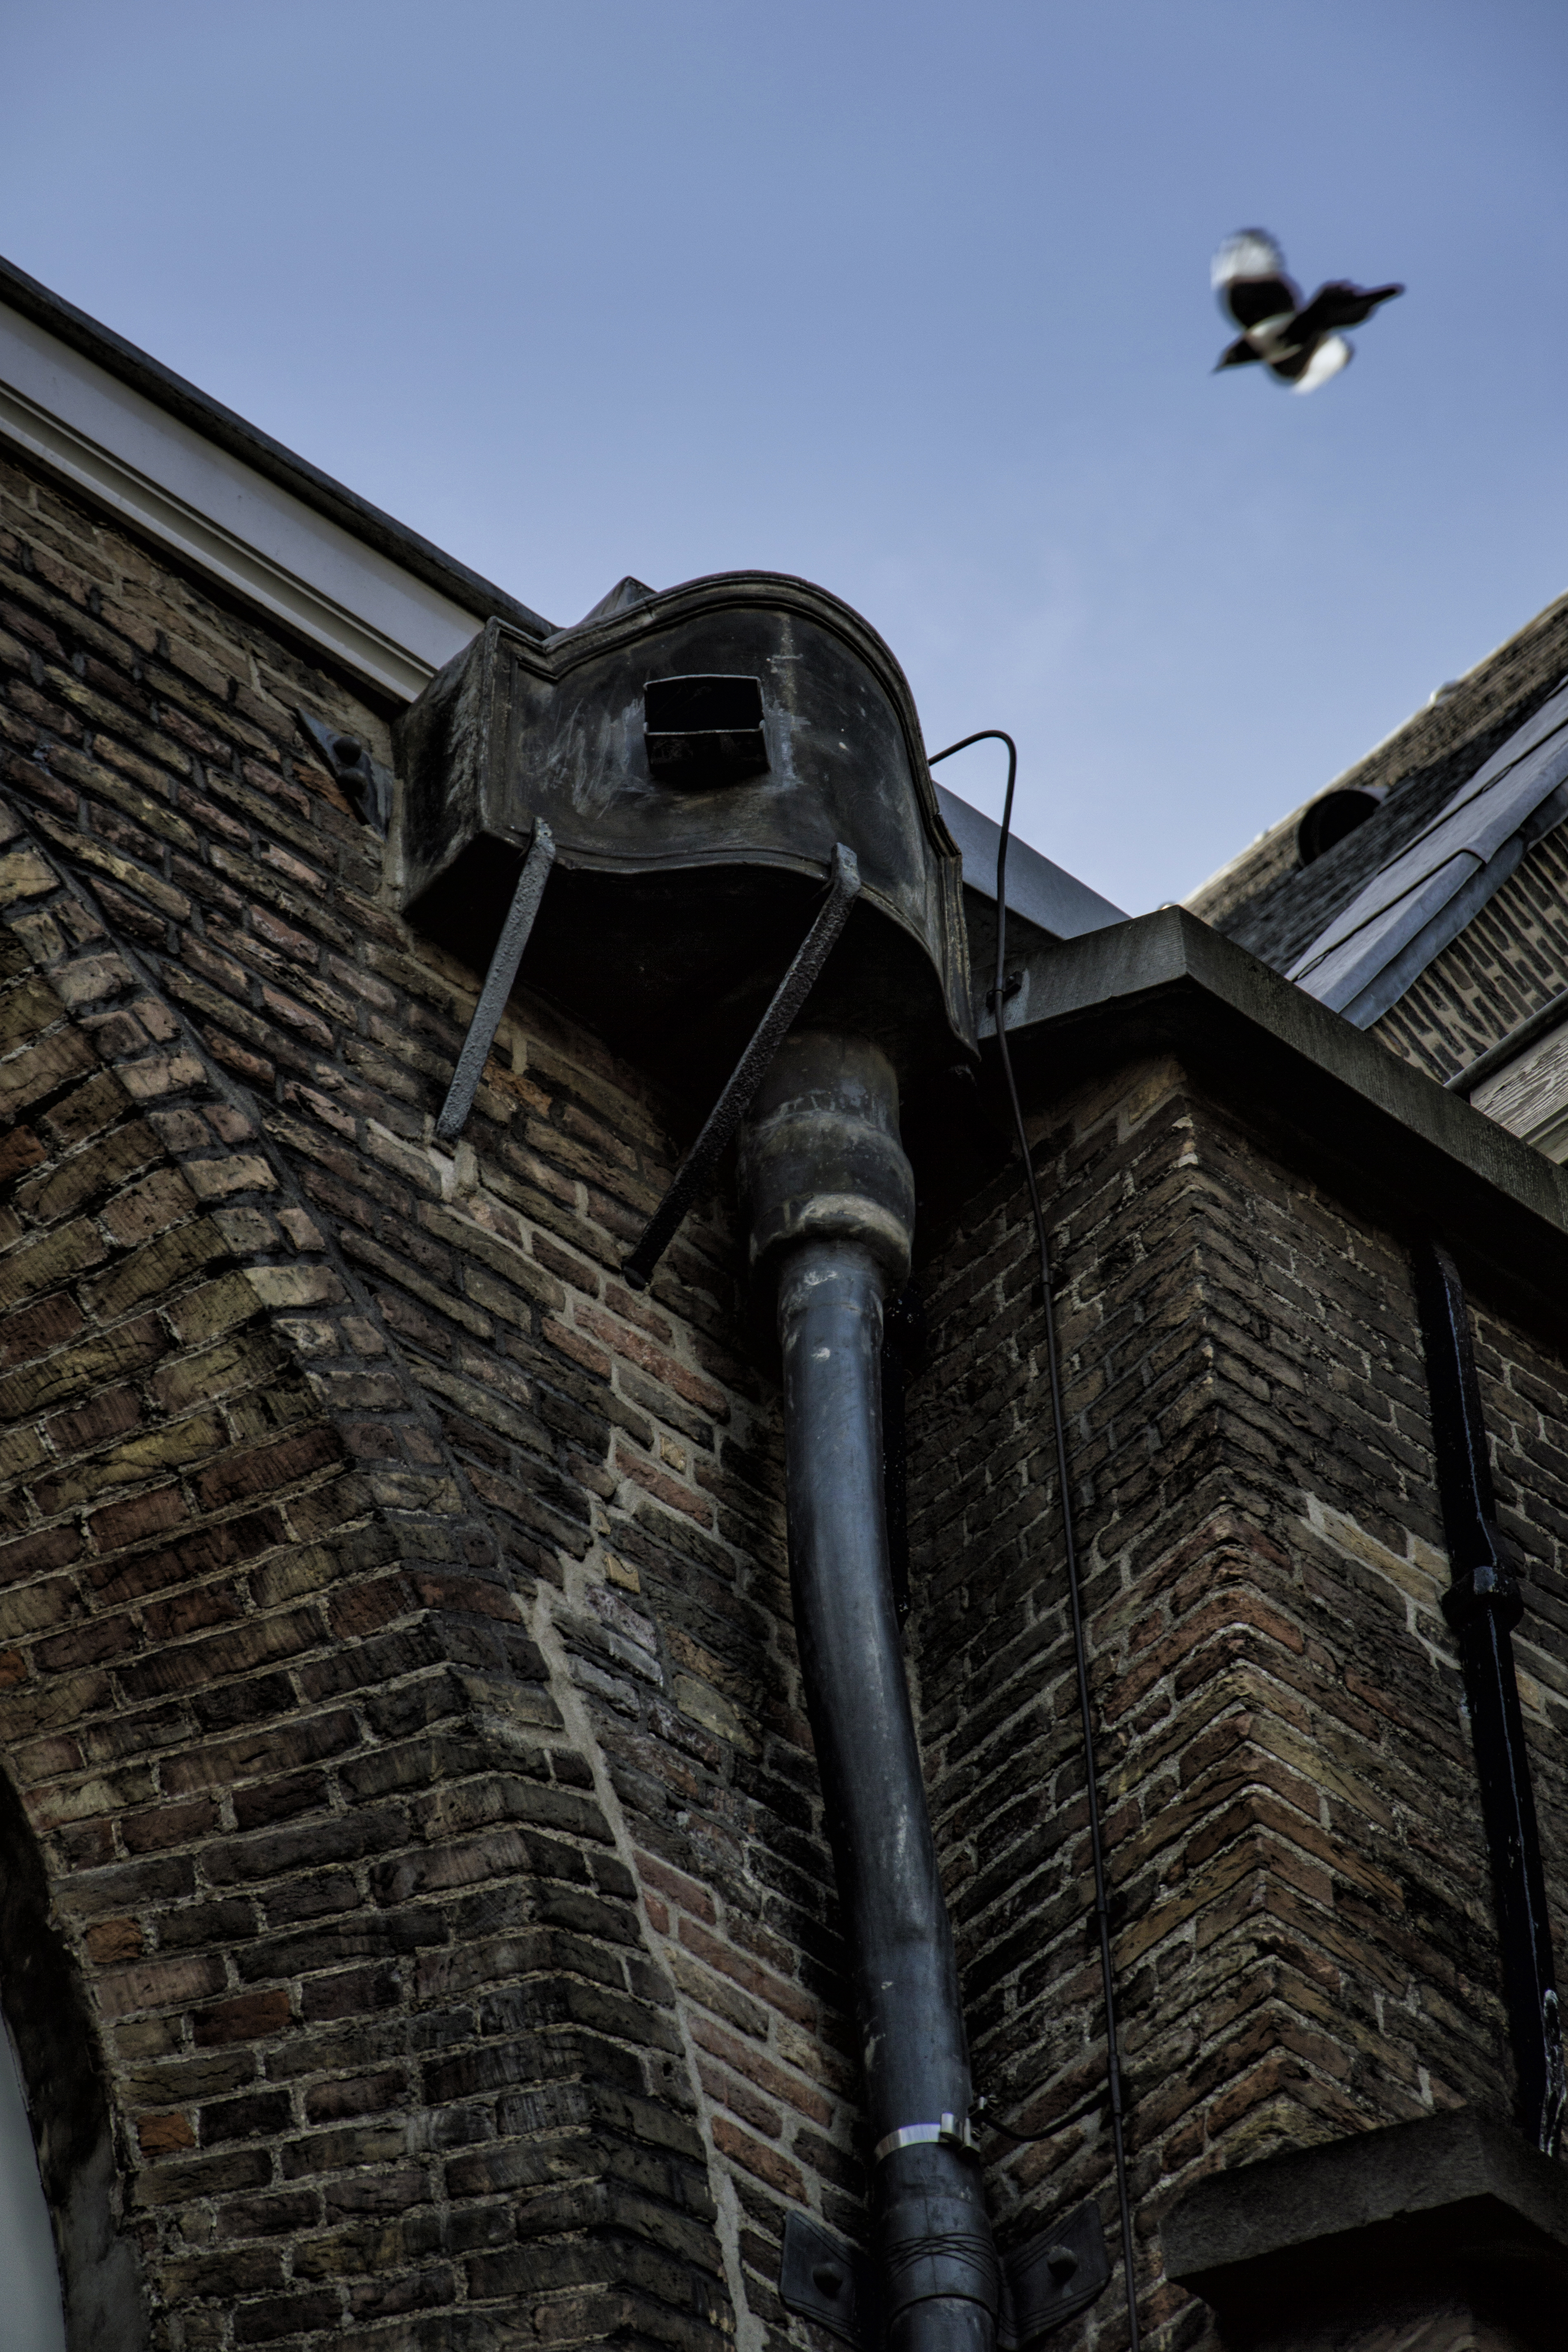
outdoor, architecture, photography, roof, building, urban, wall, photo, blue, street light, nikon, historic, holland, nederland, netherlands, dutch, outdoorphotography, picture, photograph, fotos, foto, fotografie, urbanphotography, vogel, fachwerk, paulvandevelde, pdvandevelde, padagudaloma, dordrecht, stadsfotografie, nederlandinfotos, historisch, stadswandeling, architectuur, pvdvfotografie, pdvandeveldedordrecht, diep, rondjedordt, dedordtevaer, dutchphotography, nederlandsefotografie, dutchphotogaraphy, totallydutch, fotografienederland, hollandsefotografie, fotografieholland, dordtmonumenteel, fotosdordrecht, fotosvandordrecht, erfgoedcentrumdiep, openmonumentendag, hofstraat, fotovandeweek, dordrechtmonumenteel, vakwerk, craftmanship, urban area, paulvandeveldedordrecht, regionaalarchiefbeeldbank, hetgeheugenvannederland, ekster, dakgoot, regenpijp